Maxine Brown (soul singer)

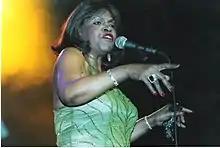
Brown performing in Colne, England 2005

Maxine Ella Brown (born August 18, 1939) is an American soul and R&B singer.